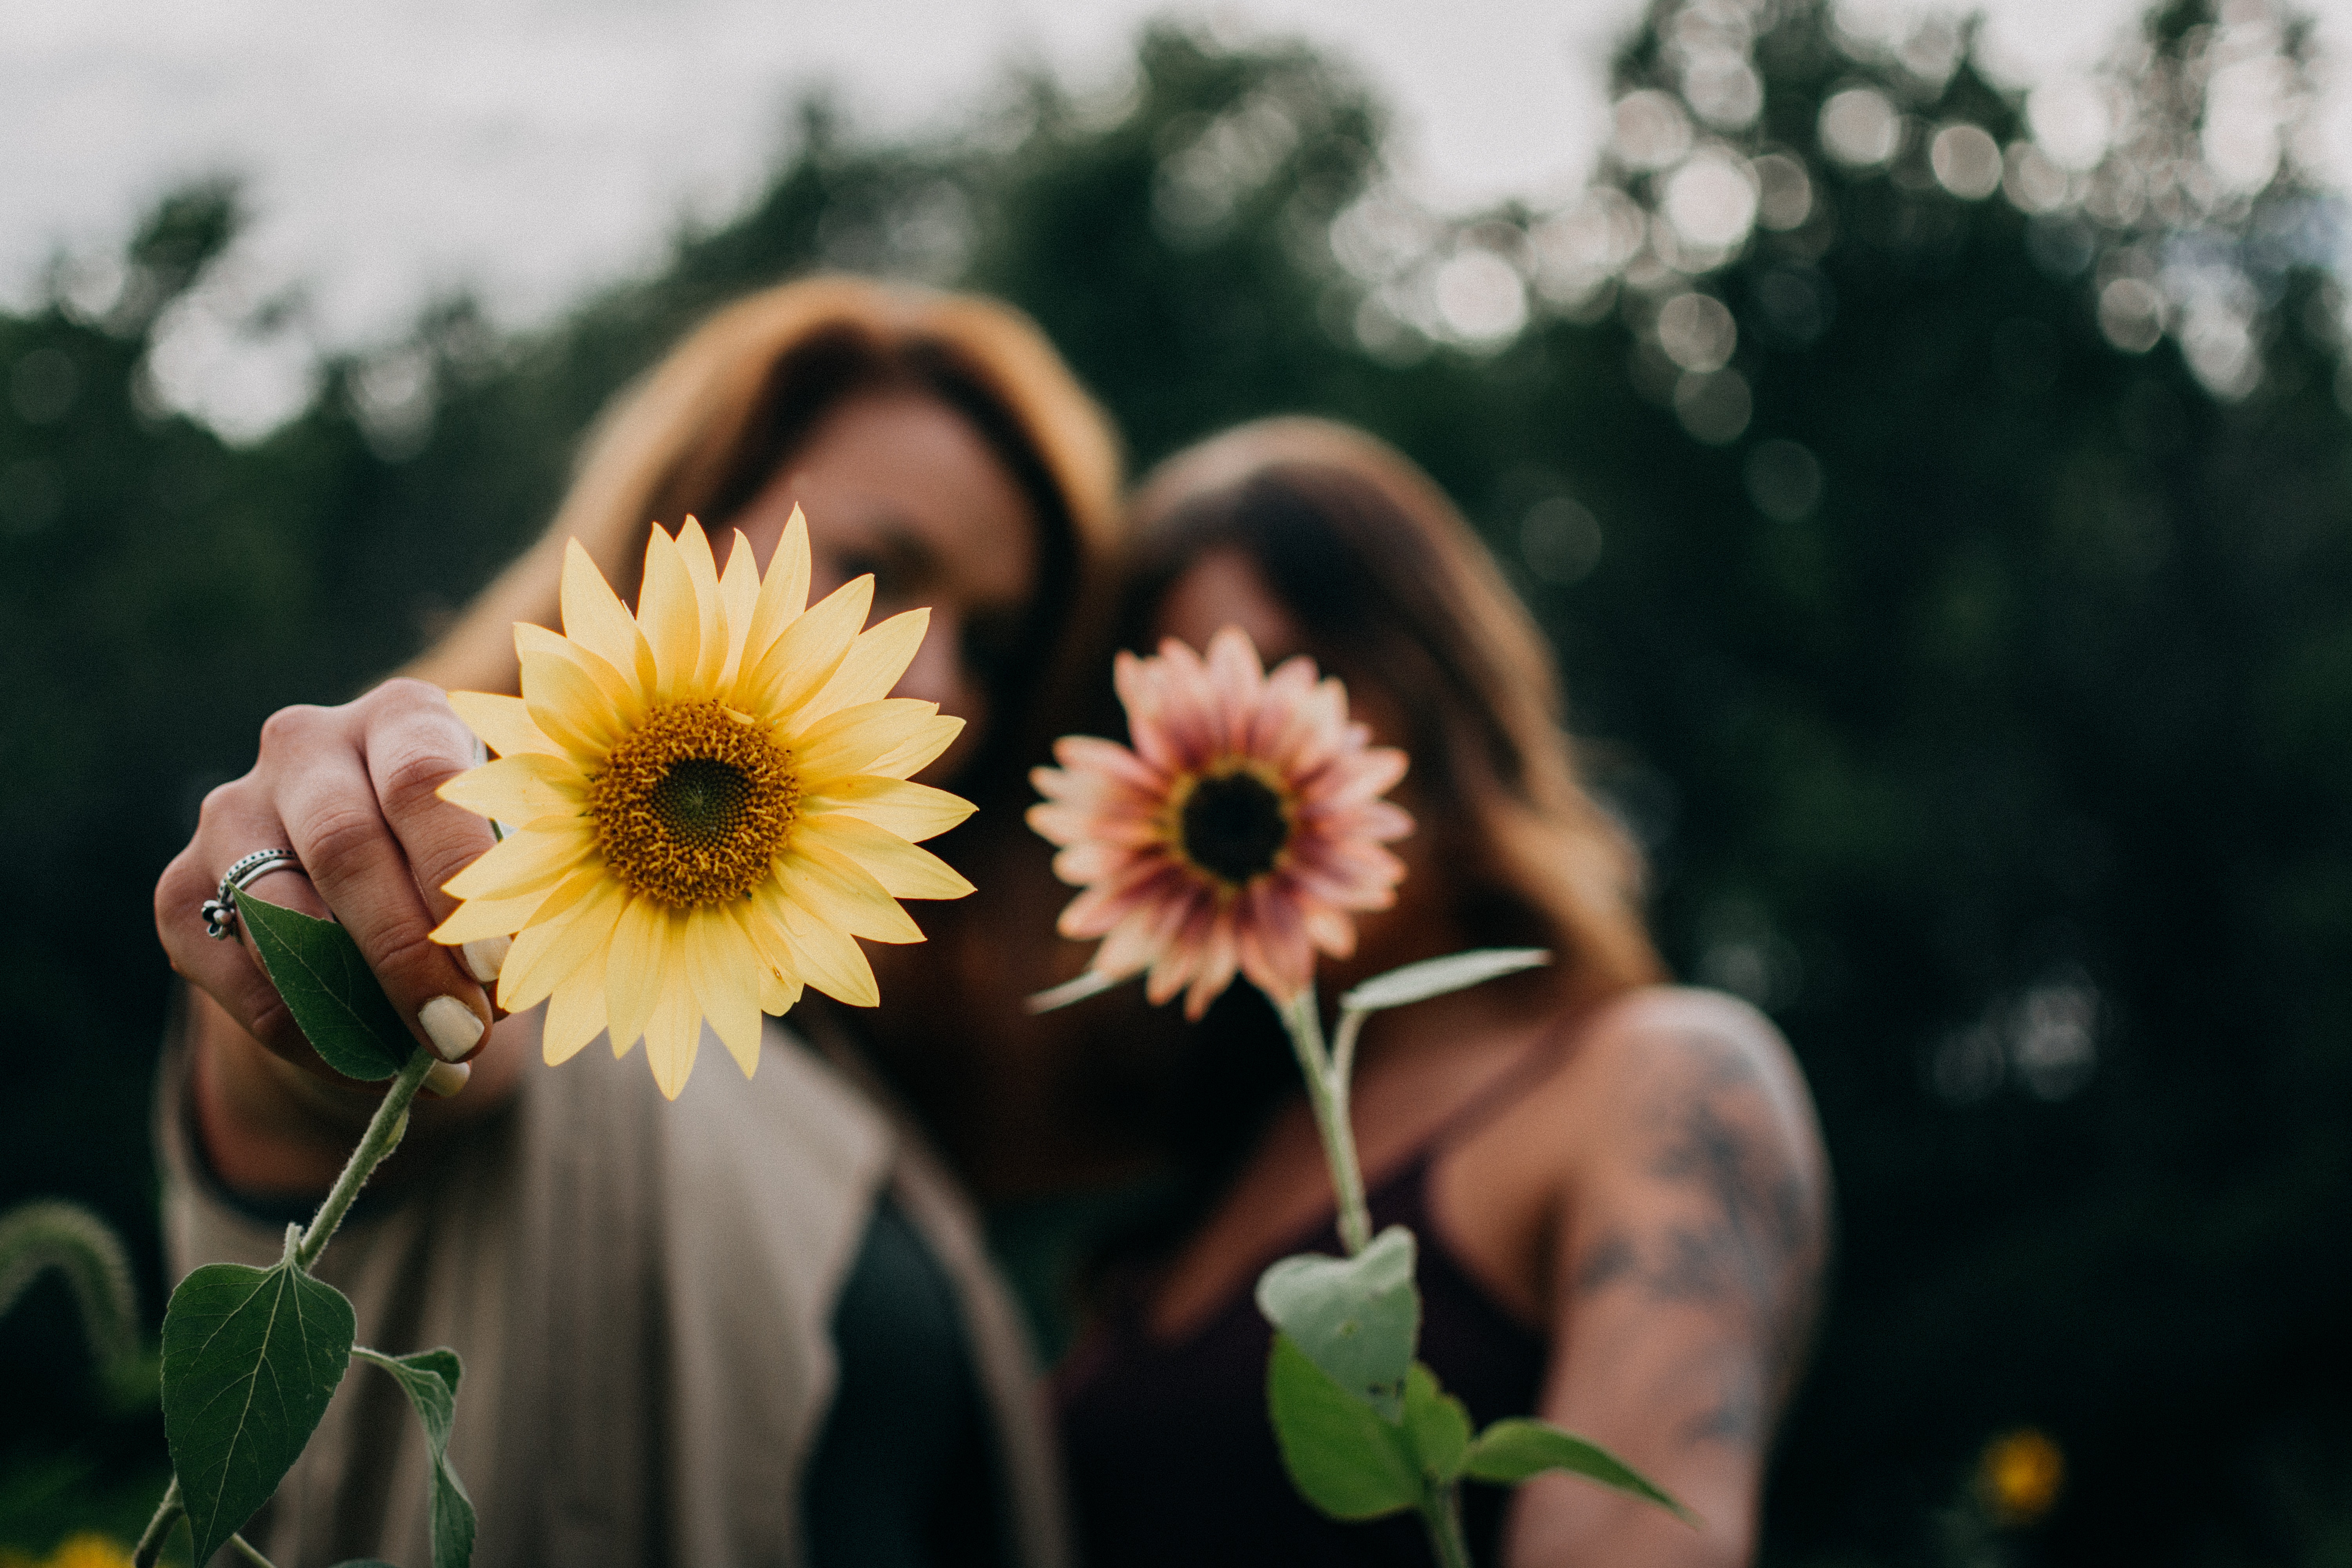
flower, nature, yellow, petal, sky, sunflower, plant, spring, botany, leaf, summer, photography, close up, sunlight, gerbera, wildflower, hand, daisy, flowering plant, pollen, daisy family, plant stem, happy, macro photography, perennial plant